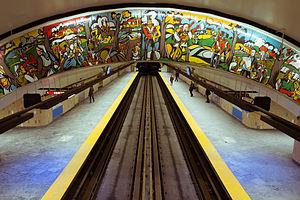
L'art dans le métro de Montréal est présent sous la forme d'une centaine d'œuvres d'art permanentes installées à l’intérieur et aux abords des différentes stations. En 2016, le métro compte des œuvres distribuées dans 55 des 68 stations du réseau.